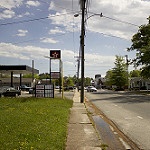
Label: street